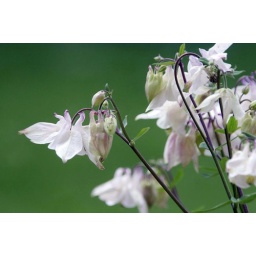
Some flowers at the side of a road in Ormskirk. Photo by Mike Price.